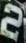
Number: 2